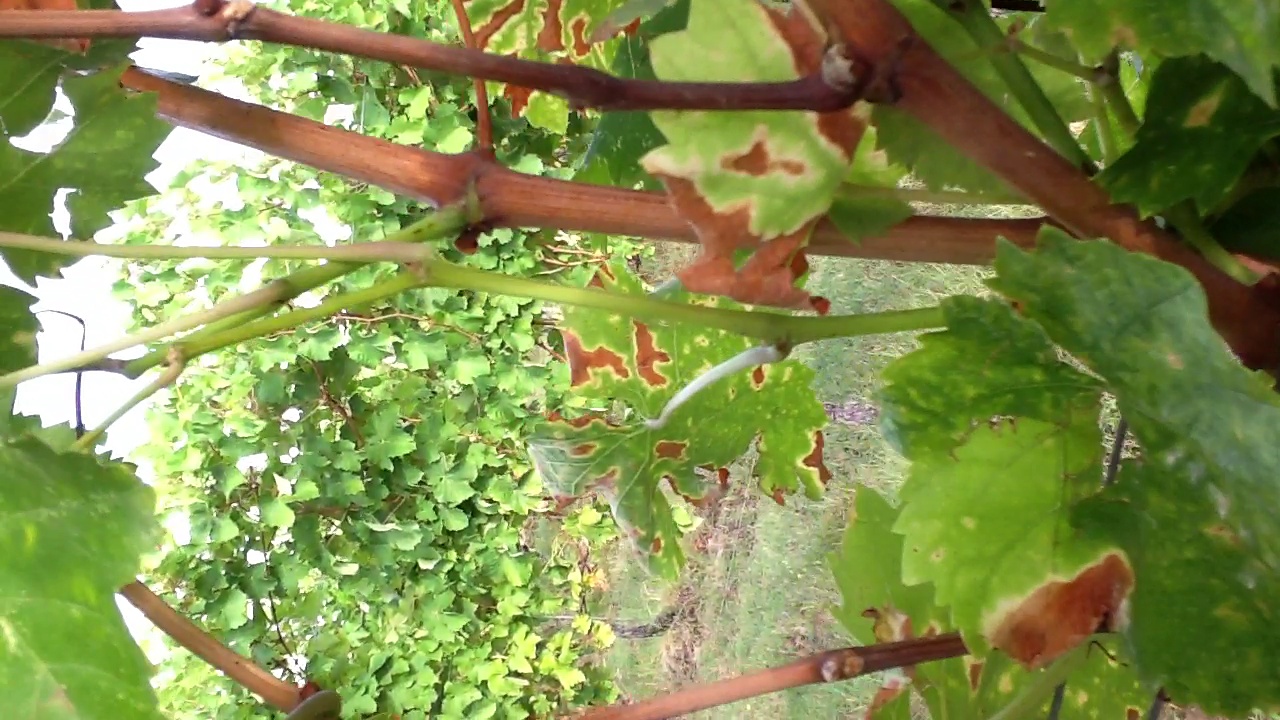
Label: esca